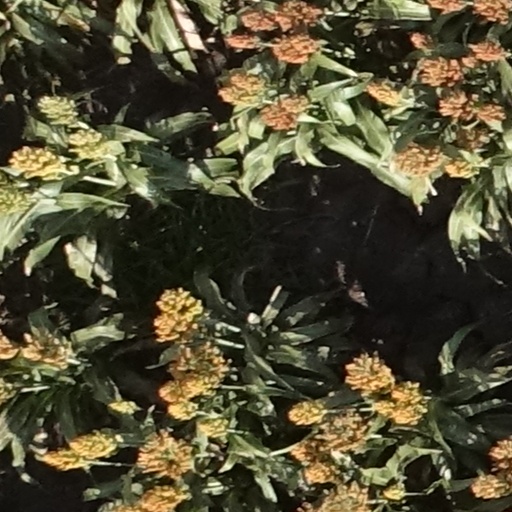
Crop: sorghum